Question: Please indicate a possible affordance area of cup that can be used for drinking from
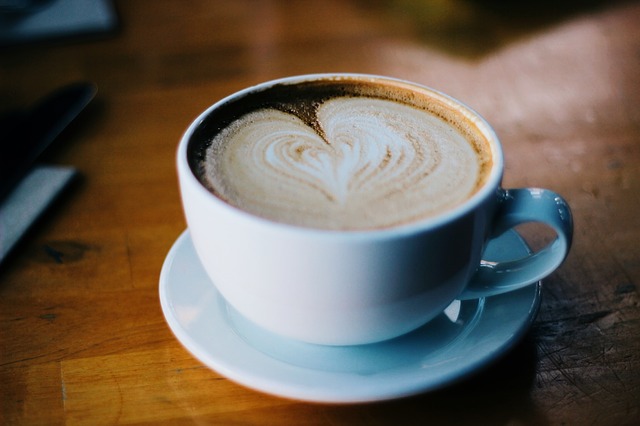
Answer: [175.5, 69, 511.5, 263]